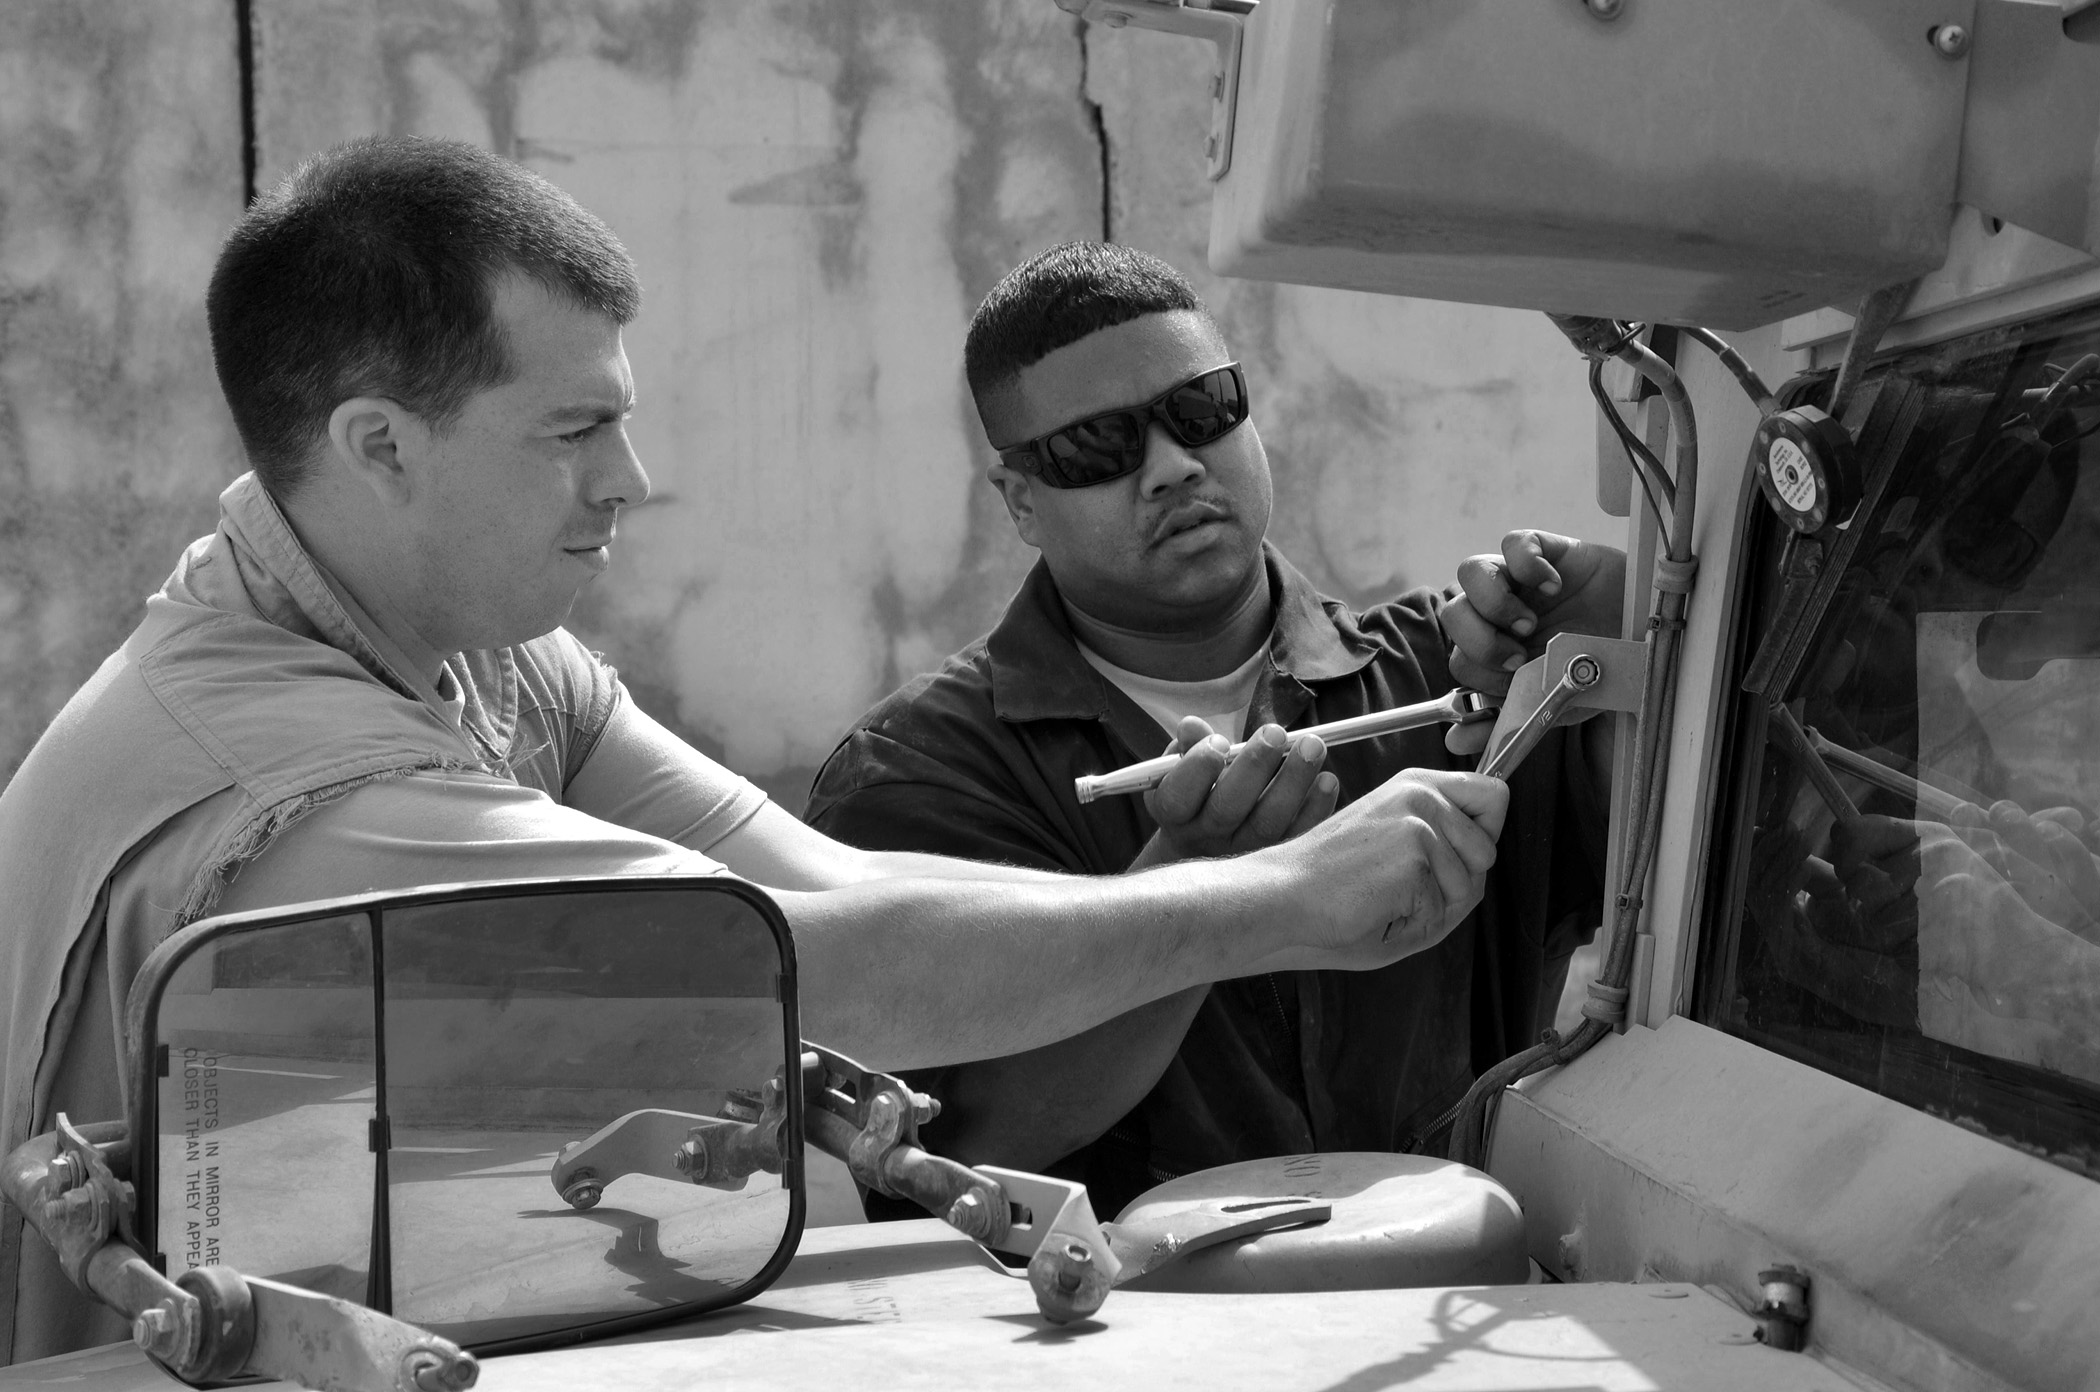
man, person, black and white, people, photography, film, vehicle, black, monochrome, photograph, usaf, oif, iraq, jointbasebalad, jbb, baladsoutheast, diyala, monochrome photography, social group